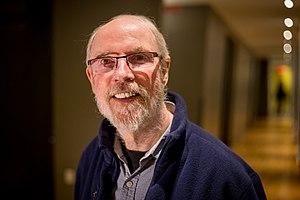
Portrait du cinéaste Co Hoedeman réalisé lors d'un atelier Wikipédia ayant eu lieu à la Cinémathèque québécoise.
Jacobus-Willem Hoedeman, dit Co Hoedeman, est un cinéaste d'animation né en 1940 à Amsterdam, aux Pays-Bas. Il a reçu en 1978 l'Oscar du meilleur court-métrage d'animation.